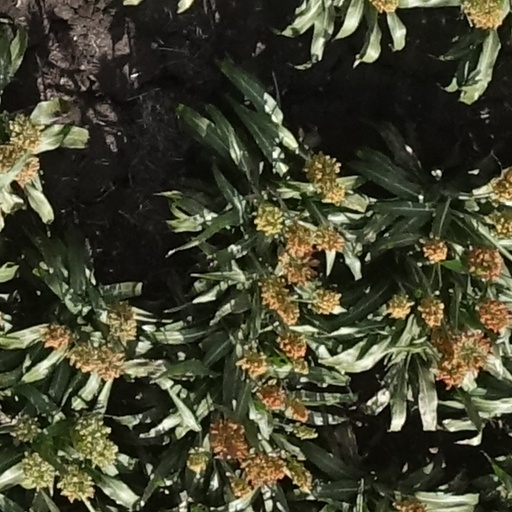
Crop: sorghum